Victor C. Vaughan

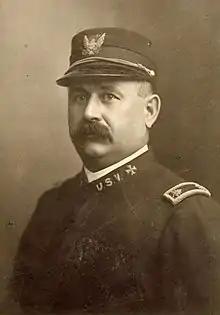
Victor C. Vaughan in Spanish–American War uniform, 1898

After the sinking of the Maine and declaration of war with Spain, Vaughan was asked by the University of Michigan's acting president, Harry Burns Hutchins, to speak at a student rally in the hopes of cooling the enthusiasm of students for leaving school and enlisting. Vaughan planned to oblige, but after listening to the speaker before him suggest that the students wait to see if enough unemployed men enlisted so that students wouldn't be needed, he became indignant and deviated from his planned remarks, saying, "God pity the country whose tramps must fight its battles ... I would rather see these walls crumble into dust than to see you hesitate when your country calls. You have duties to your parents, but your first duty is to serve your country." Governor Hazen S. Pingree called Vaughan the next day to say he had read the speech and signed Vaughan's commission. His unit, the 33rd Michigan Volunteer Infantry, left May 28, 1898, for Camp Alger, and shortly thereafter for Cuba.